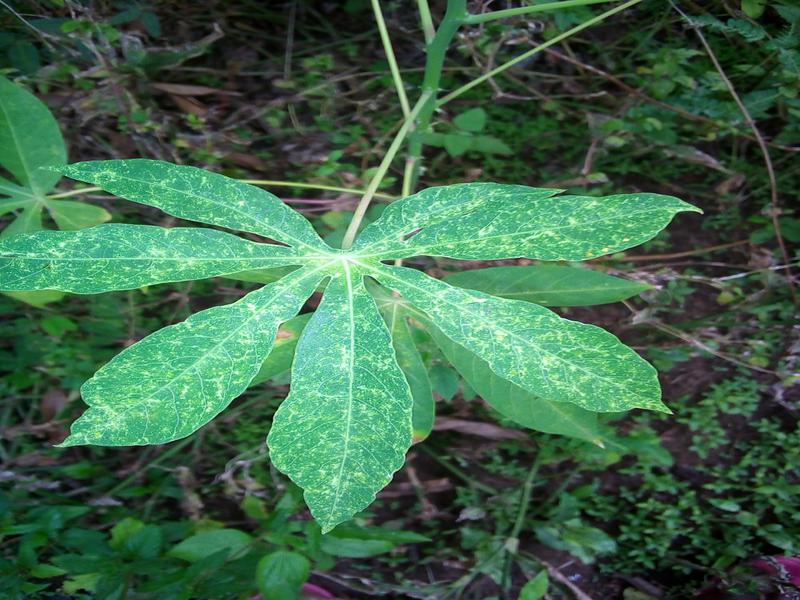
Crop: cassava
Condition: green_mottle